The Whole Truth (2016 film)

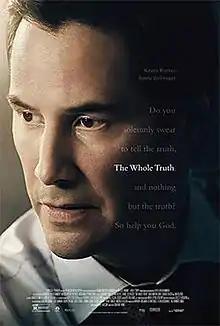
Theatrical release poster

The Whole Truth is a 2016 American legal thriller film directed by Courtney Hunt and written by Nicholas Kazan. The film stars Keanu Reeves, Gabriel Basso, Gugu Mbatha-Raw, Renée Zellweger, and Jim Belushi. The film follows a defense attorney taking a case involving a teenager accused of killing his father. "The Whole Truth" was released in the United States on October 21, 2016, by Lionsgate. The film garnered negative reviews from critics and was a box-office bomb, grossing $1.7 million against a production budget of $7.9 million.